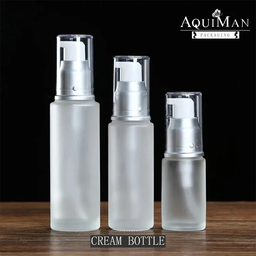
Label: glass